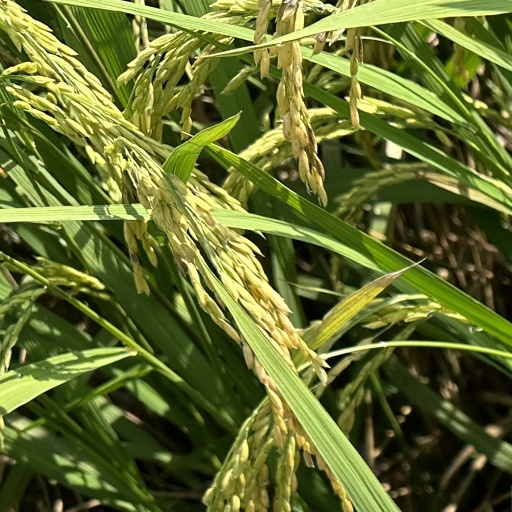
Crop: rice